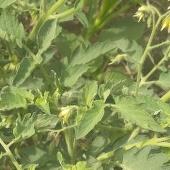
Crop: Tomato
Condition: healthy-leaf